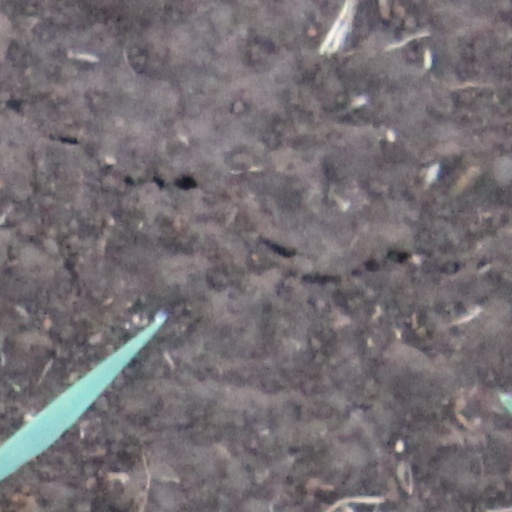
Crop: wheat